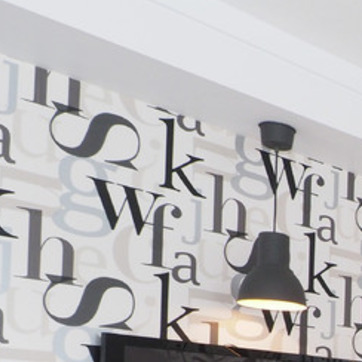
Material: wallpaper